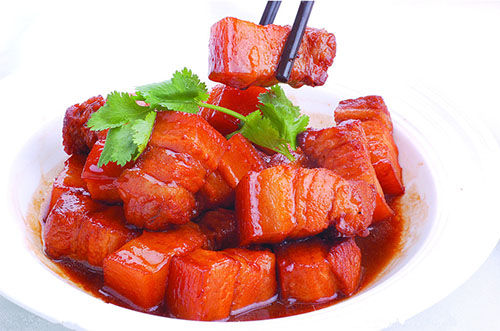
Label: trash